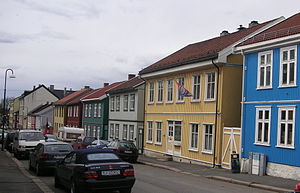
Vålerenga
Danmarks gate, Vålerenga
Vålerenga er et strøg i Oslo. Det udgør en del af Gamle Oslo. Vålerenga ligger mellem Gamlebyen, Jordal, Ensjø, Etterstad og Lodalen. Vålerenga er afgrænset af Enebakkveien, Hovedbanen, Gjøvikbanen, Strømsveien, Østerdalsgata, Numedalsgata, Opplandsgata og Strømsveien. Vålerenga er specielt kendt for sine ældre træhuse og sit fodbold- og ishockeyhold.